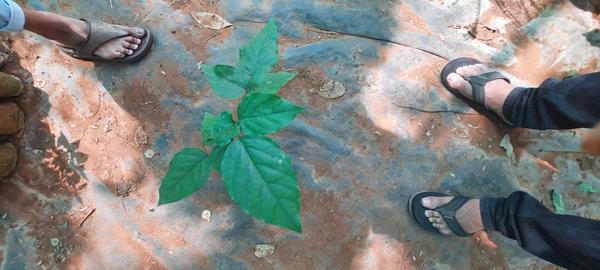
Plant: Honge